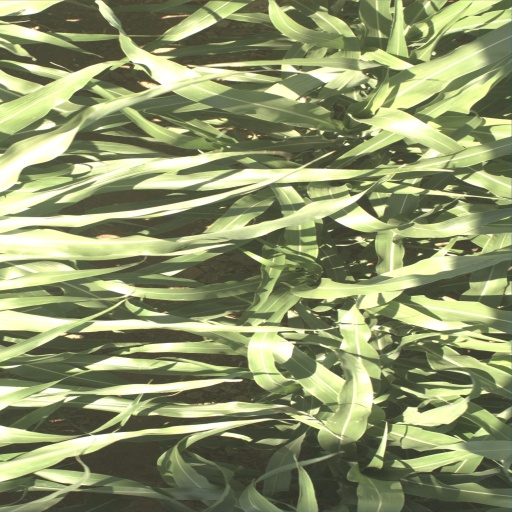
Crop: sorghum